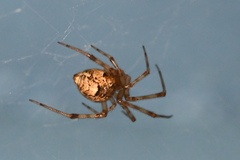
Species: Parasteatoda_tepidariorum